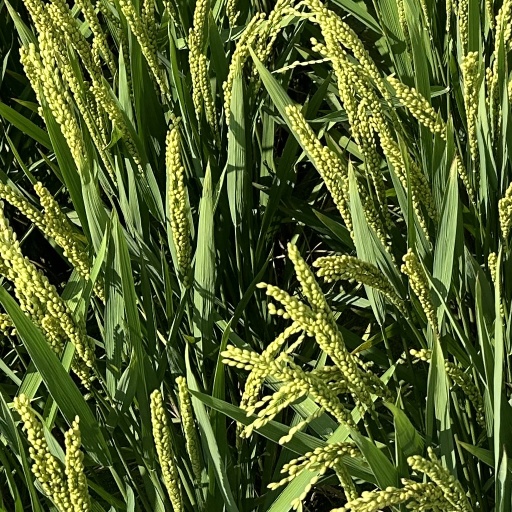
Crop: rice